Orbit determination

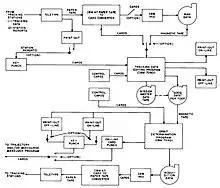
Diagram showing how orbit-de­ter­mi­na­tion data was handled in a 1962 NASA mission. (Of historical interest only.)

Orbit determination is the estimation of orbits of objects such as moons, planets, and spacecraft. One major application is to allow tracking newly observed asteroids and verify that they have not been previously discovered. The basic methods were discovered in the 17th century and have been continuously refined.